Bab Agnaou

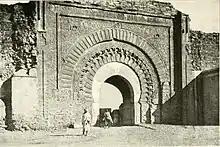
Bab Agnaou in the 1920s

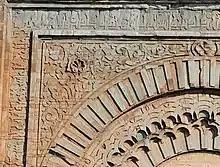
The carved decoration of the facade, including the floral motifs and the Kufic Arabic inscription

It is located just inside the walls of the main city (medina), near Bab er-Robb, at the northwestern corner of the Kasbah. The function of the gate was primarily decorative, given its location already inside the city walls. The gate was nonetheless originally flanked by two bastion towers crowned with merlons and the passage inside was a bent entrance (meaning it turned 90 degrees before exiting) passing through a large vaulted vestibule. On top of the gate was a terrace reached by an interior staircase. This original layout made it similar to other monumental Almohad gates such as Bab er-Rouah in Rabat. The flanking towers and the covered vestibule, however, have since disappeared, and the archway of the gate has been partly filled-in with a smaller and simpler brick arch. The reduction of the archway likely dates from the time of the Alaouite sultan Sidi Muhammad ibn Abdallah, who carried out numerous works in the area of the Kasbah. The current small open courtyard behind the gate is the result of later work.